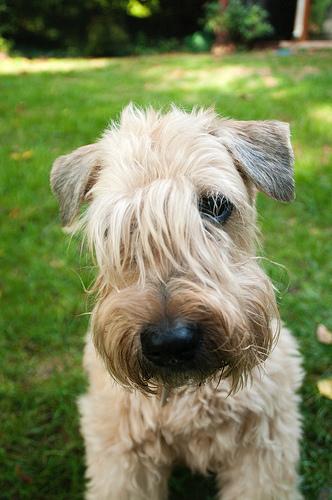
Breed: wheaten terrier